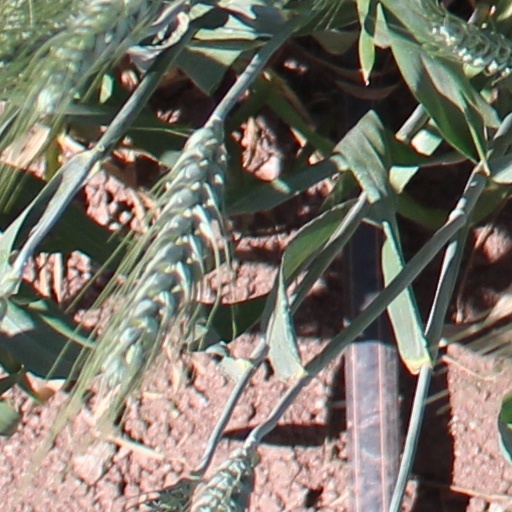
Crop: wheat